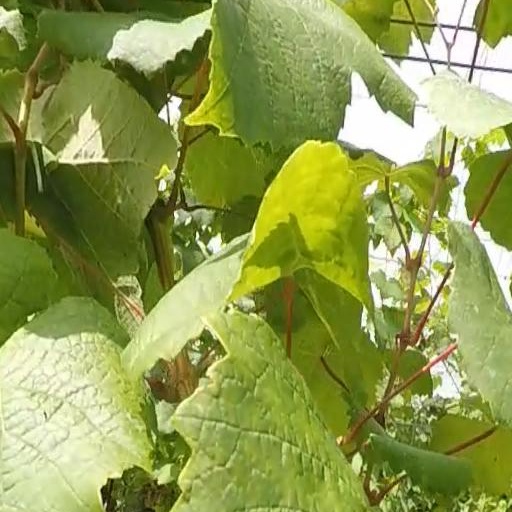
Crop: grape